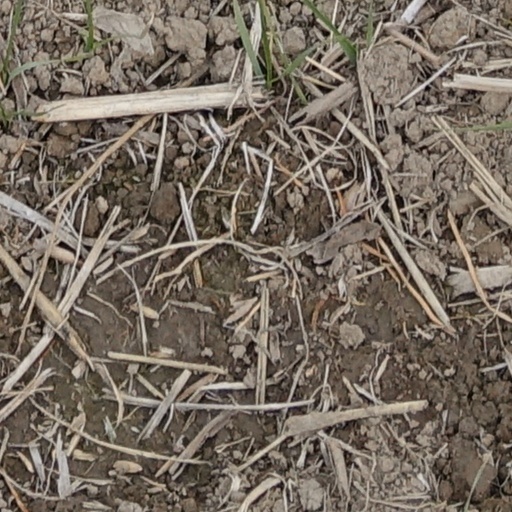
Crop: wheat